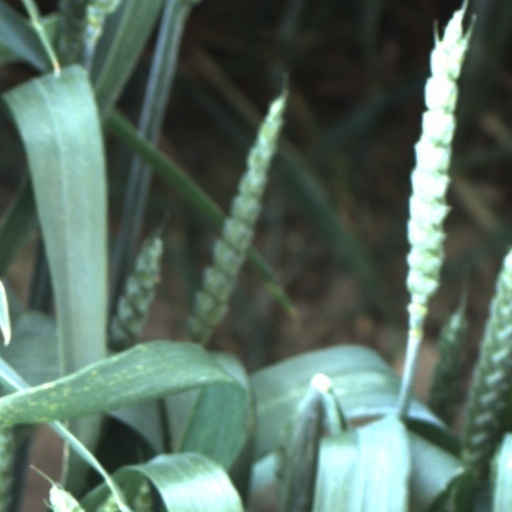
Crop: wheat